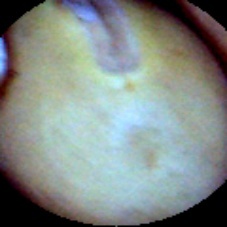
Label: Intact